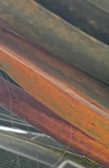
Label: Manganese Deficiency